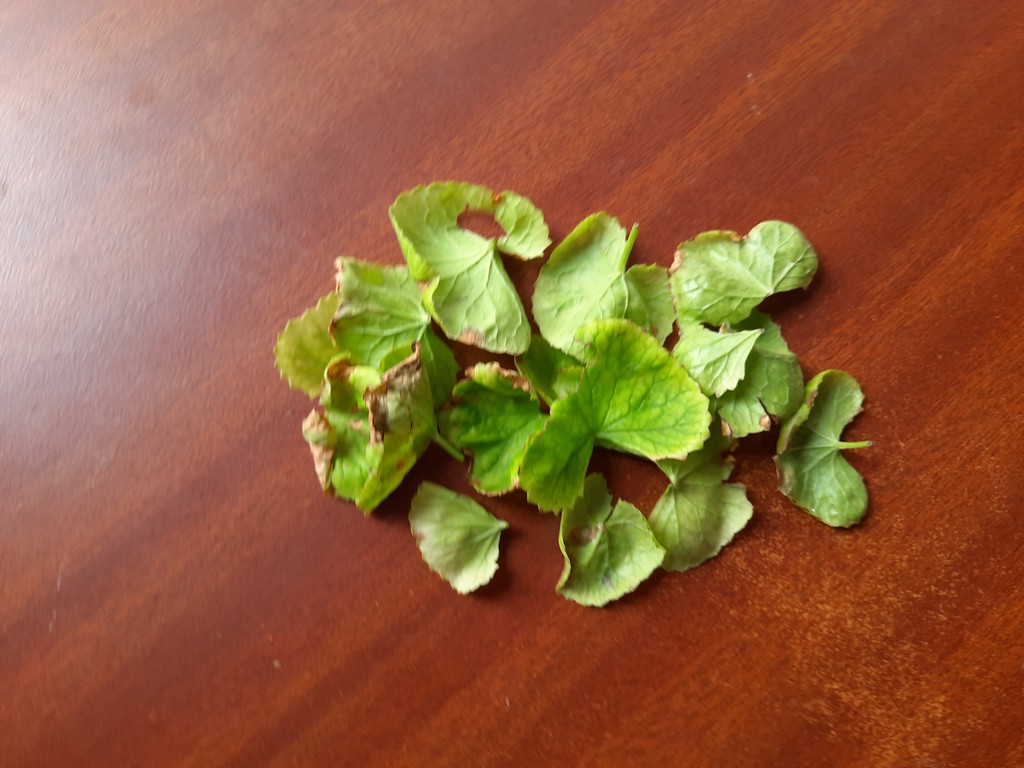
Label: Unhealthy